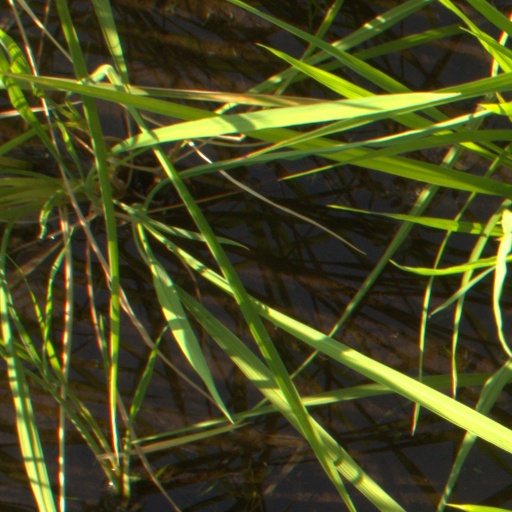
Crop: rice